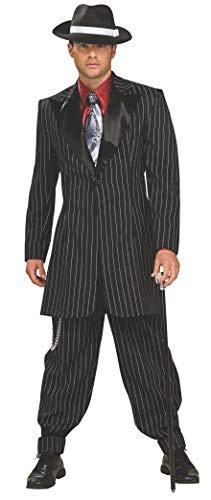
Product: Rubie's Costume Co. Men's Swankster Costume
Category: Clothing, Shoes & Jewelry | Costumes & Accessories | Men | Costumes & Cosplay Apparel | Costumes
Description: Costumes are not sized the same as clothing, important to consult Rubie's men's size chart before making selection.
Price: $57.79 - $85.59